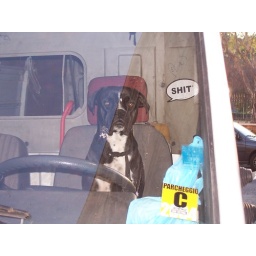
A dog looks after a van in Rome